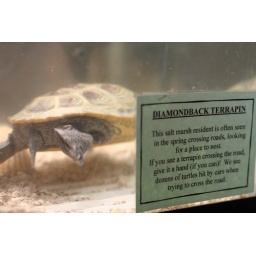
Diamondback terrapin turtle nests were all over the beach